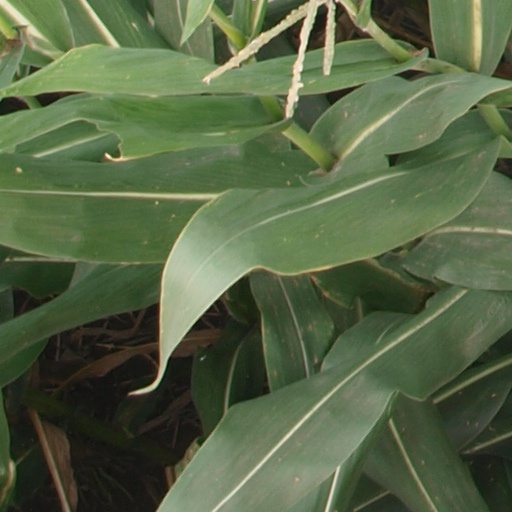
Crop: maize; corn